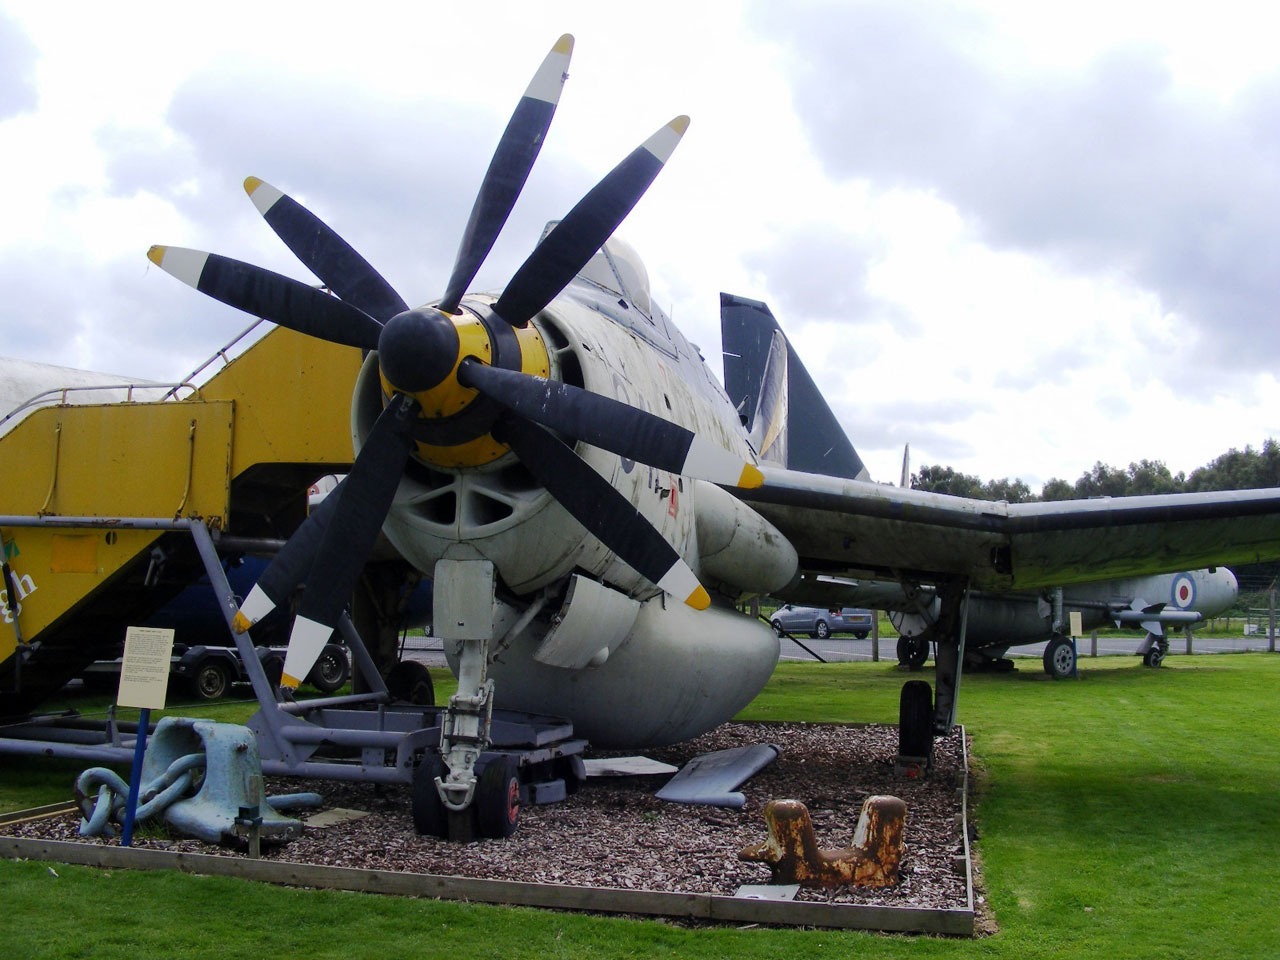
airplane, aircraft, vehicle, museum, aviation, aeroplane, ark, air force, jet aircraft, fighter aircraft, mamba, military aircraft, atmosphere of earth, aircraft engine, fairey gannet a e w 3 xl472, double nose propellor, anti submarine aircraft, double turboprop engine, contra rotating propellers, royal navy fleet, power assisted folding wings